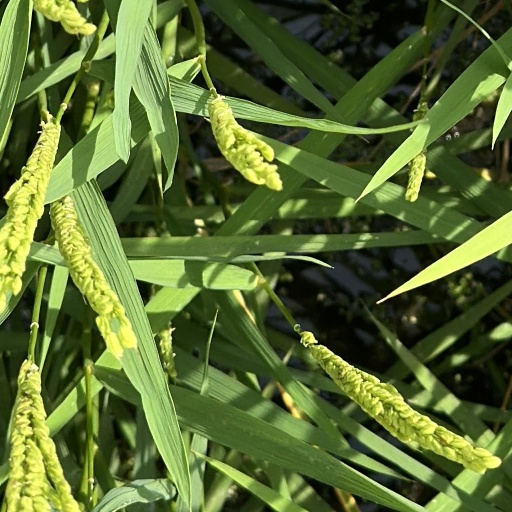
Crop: rice